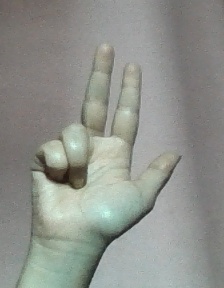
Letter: al